Kathy Change

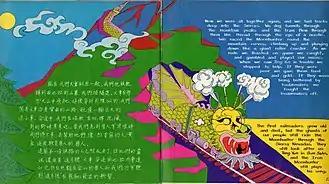
"The Iron Moonhunter" (1977)

In 1977, she wrote and illustrated a 24-page children's book, "The Iron Moonhunter". The book purportedly retells a legend handed down by Chinese workers of the Central Pacific Railroad working on the First transcontinental railroad in the 19th century; the titular train was built using salvaged steel to rescue the restless spirits of workers who had died during construction in harsh mountain conditions.